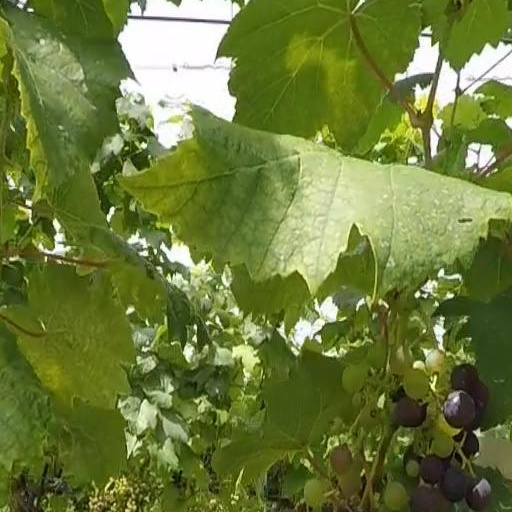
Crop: grape